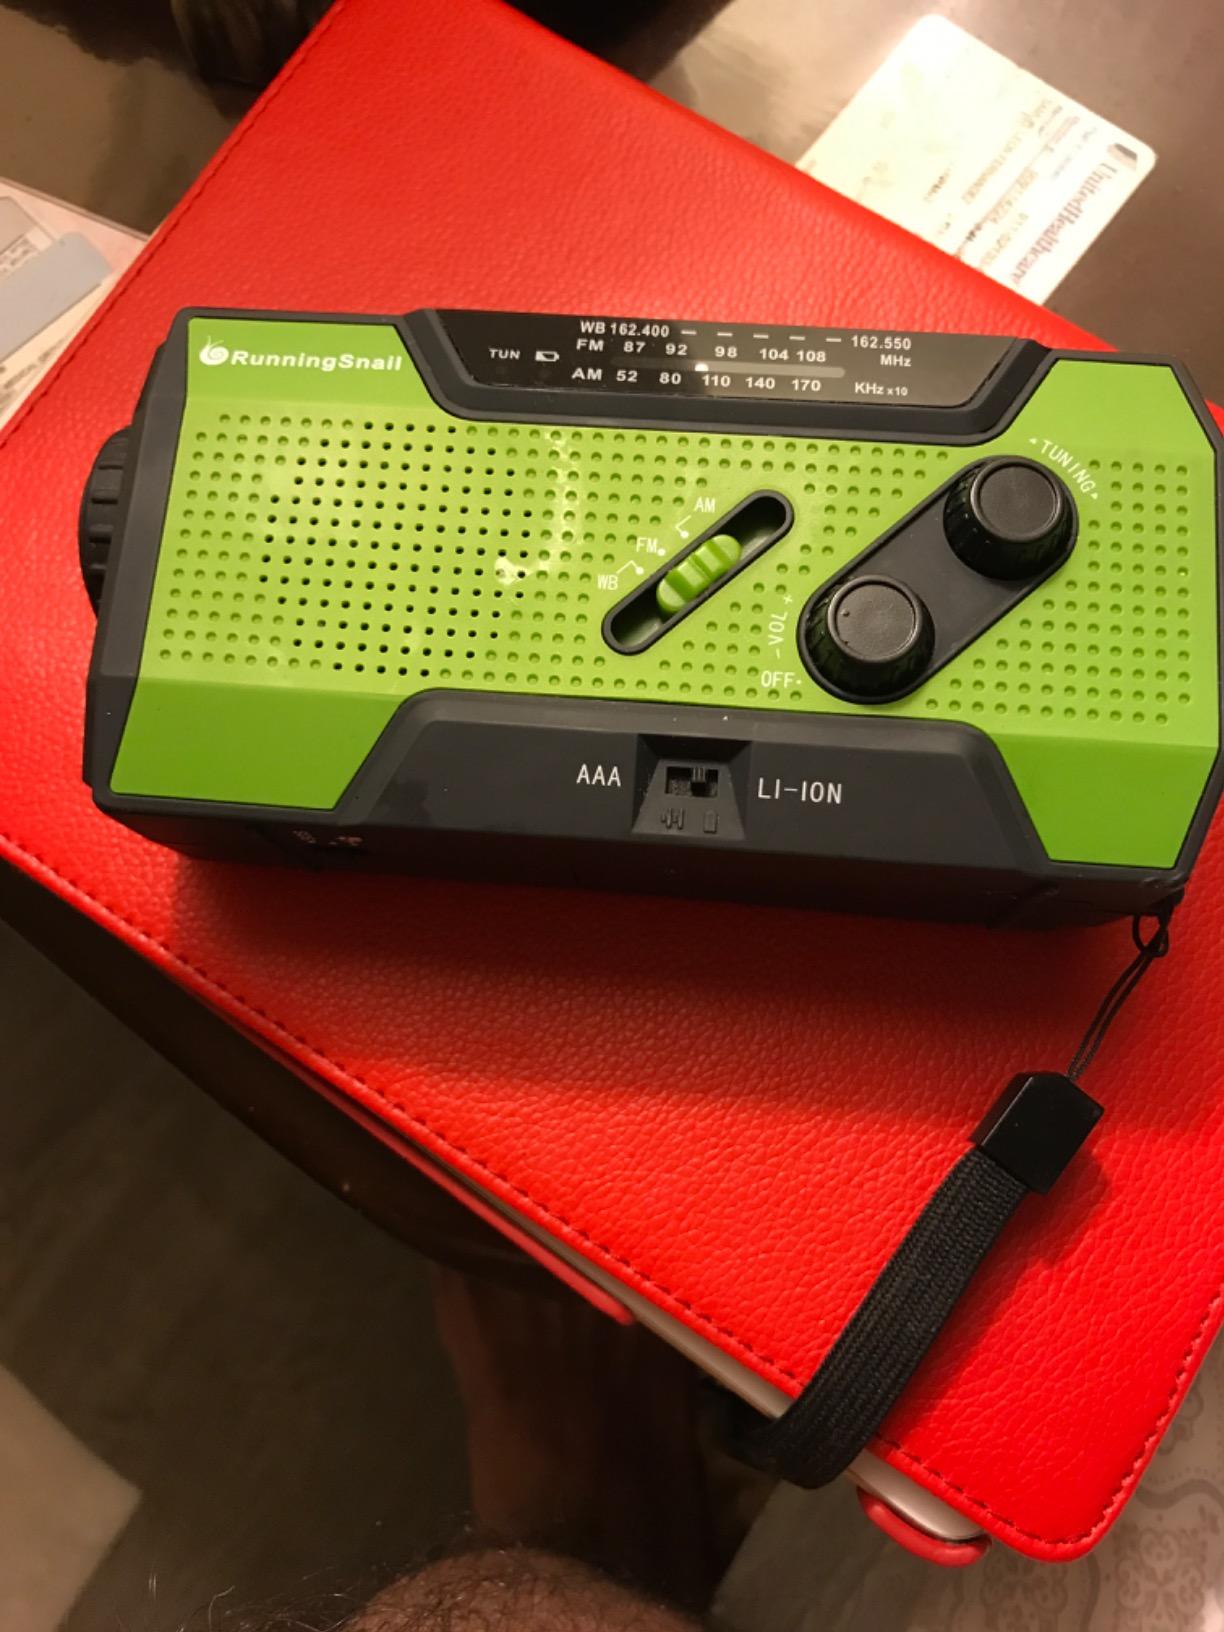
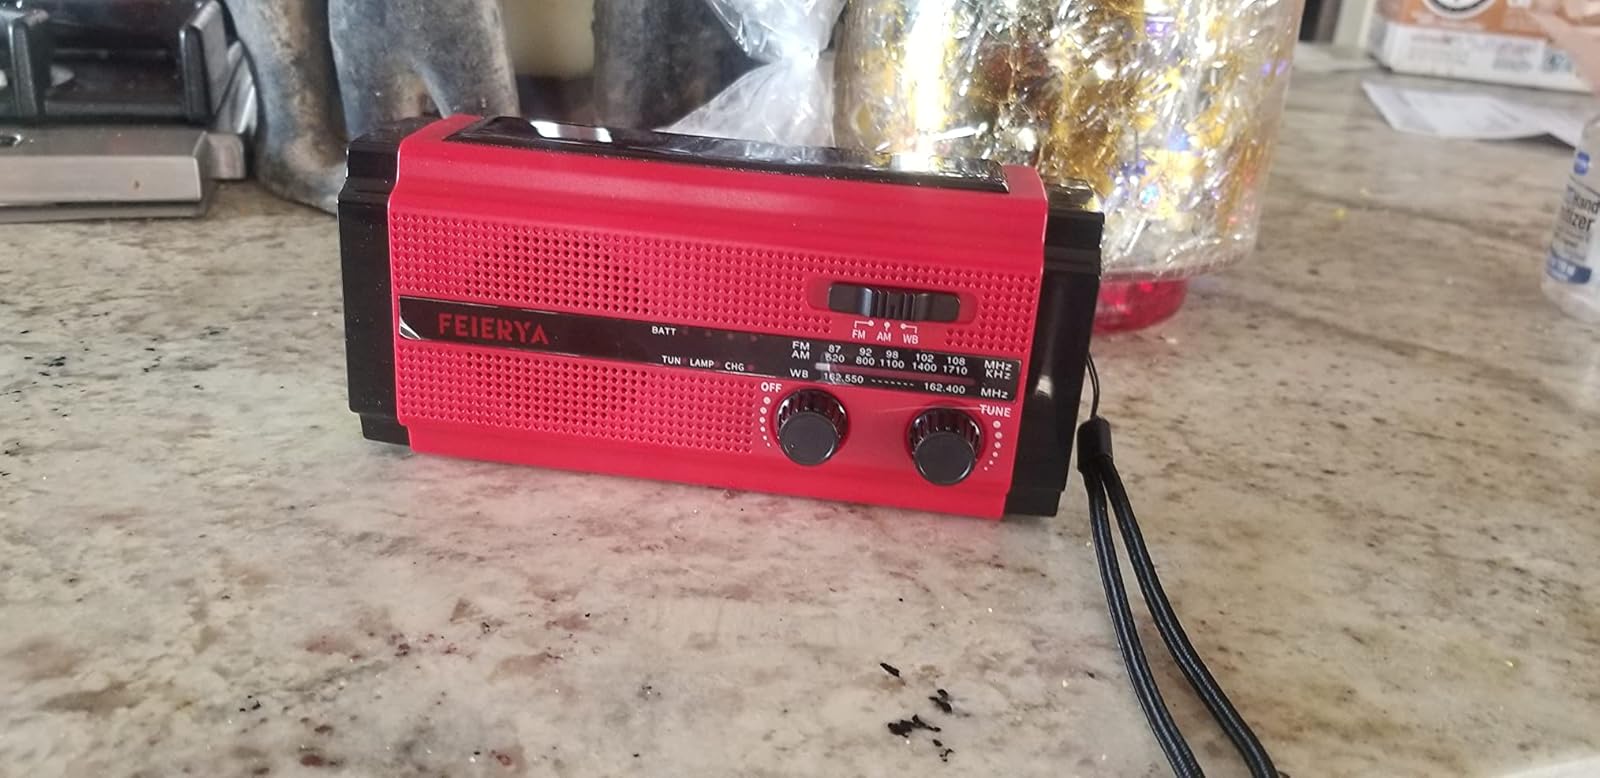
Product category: radio
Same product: no